Development and preservation in Dublin

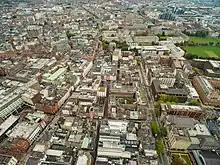
Aerial view of Dublin's south city centre, looking northwards towards Trinity College

Dublin is one of the oldest capital cities in Europe – dating back over a thousand years. Over the centuries and particularly in the 18th century or Georgian era, it acquired a distinctive style of architecture. Since the 1960s, Dublin has been extensively re-developed, sometimes resulting in the replacement of earlier buildings. Some of this has been controversial with preservationists regarding the development as unwelcome.